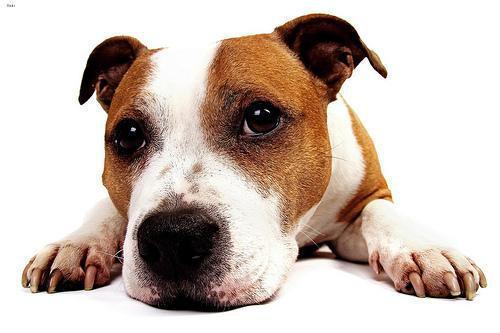
staffordshire bull terrier